Moisei Ginzburg

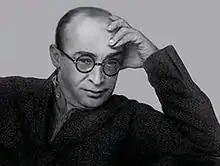
Moisei Ginzburg in 1920

Moisei Yakovlevich Ginzburg (– 7 January 1946) was a Soviet constructivist architect, best known for his 1929 Narkomfin Building in Moscow.